Diego Cadavid

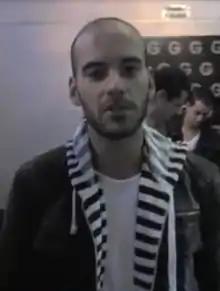
Cadavid in 2011.

Diego Cadavid (born Diego Andrés Cadavid on December 8, 1978) is a Colombian actor, cinematographer and musician known for his roles in telenovelas.